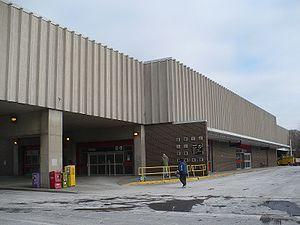
Keele est une station de la ligne Bloor-Danforth du métro de Toronto, au Canada. La station fut inaugurée le 25 février 1966 et elle est située au 1733 Bloor Street West à l'intersection de Keele Street, Parkside Drive et Bloor Street West. La station a en moyenne une fréquentation de 14 800 passagers par jour au cours de l'année 2009-2010.